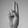
ASL letter: U